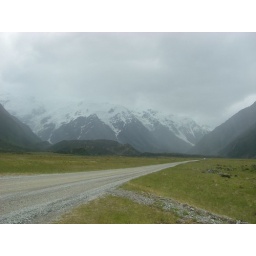
Mount Cook shrouded in rain and mist.... according to the guide books it's rarely seen with blue sky!